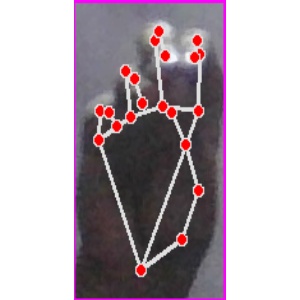
अक्षर: ङ